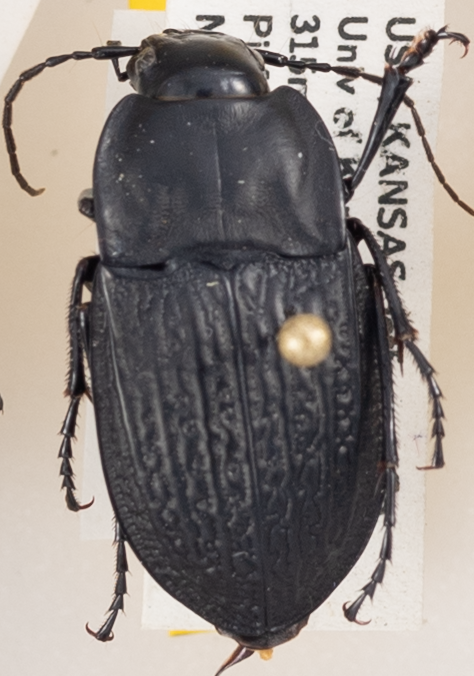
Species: Dicaelus sculptilis
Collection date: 2018-05-29
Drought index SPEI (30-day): -1.098
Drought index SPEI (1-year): -0.1
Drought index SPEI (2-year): -0.438